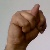
The image shows a hand gesture representing the letter 'N' in Indian Sign Language.